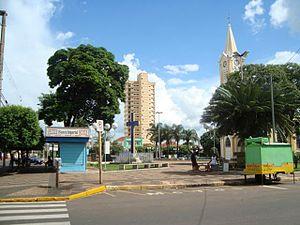
Rancharia est une municipalité brésilienne de l'État de São Paulo et la Microrégion de Presidente Prudente.